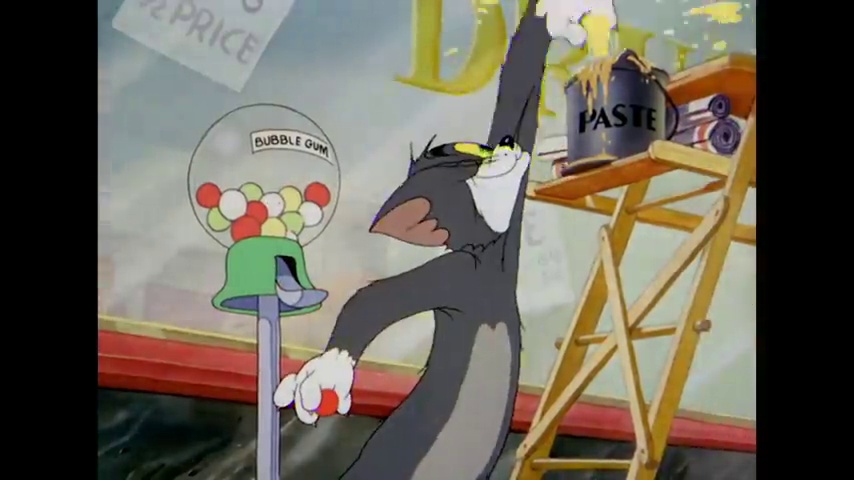
Portrait style: Cartoon Portrait